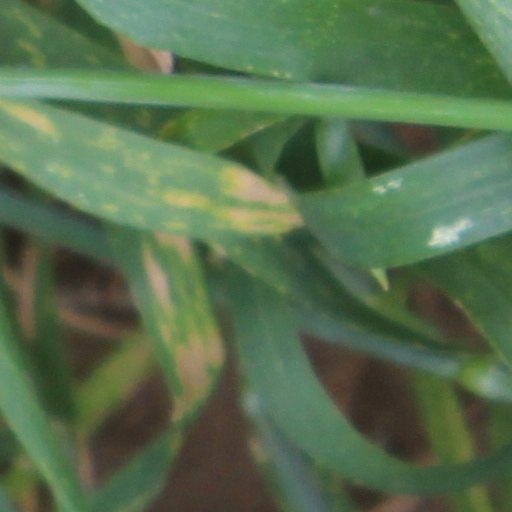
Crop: wheat